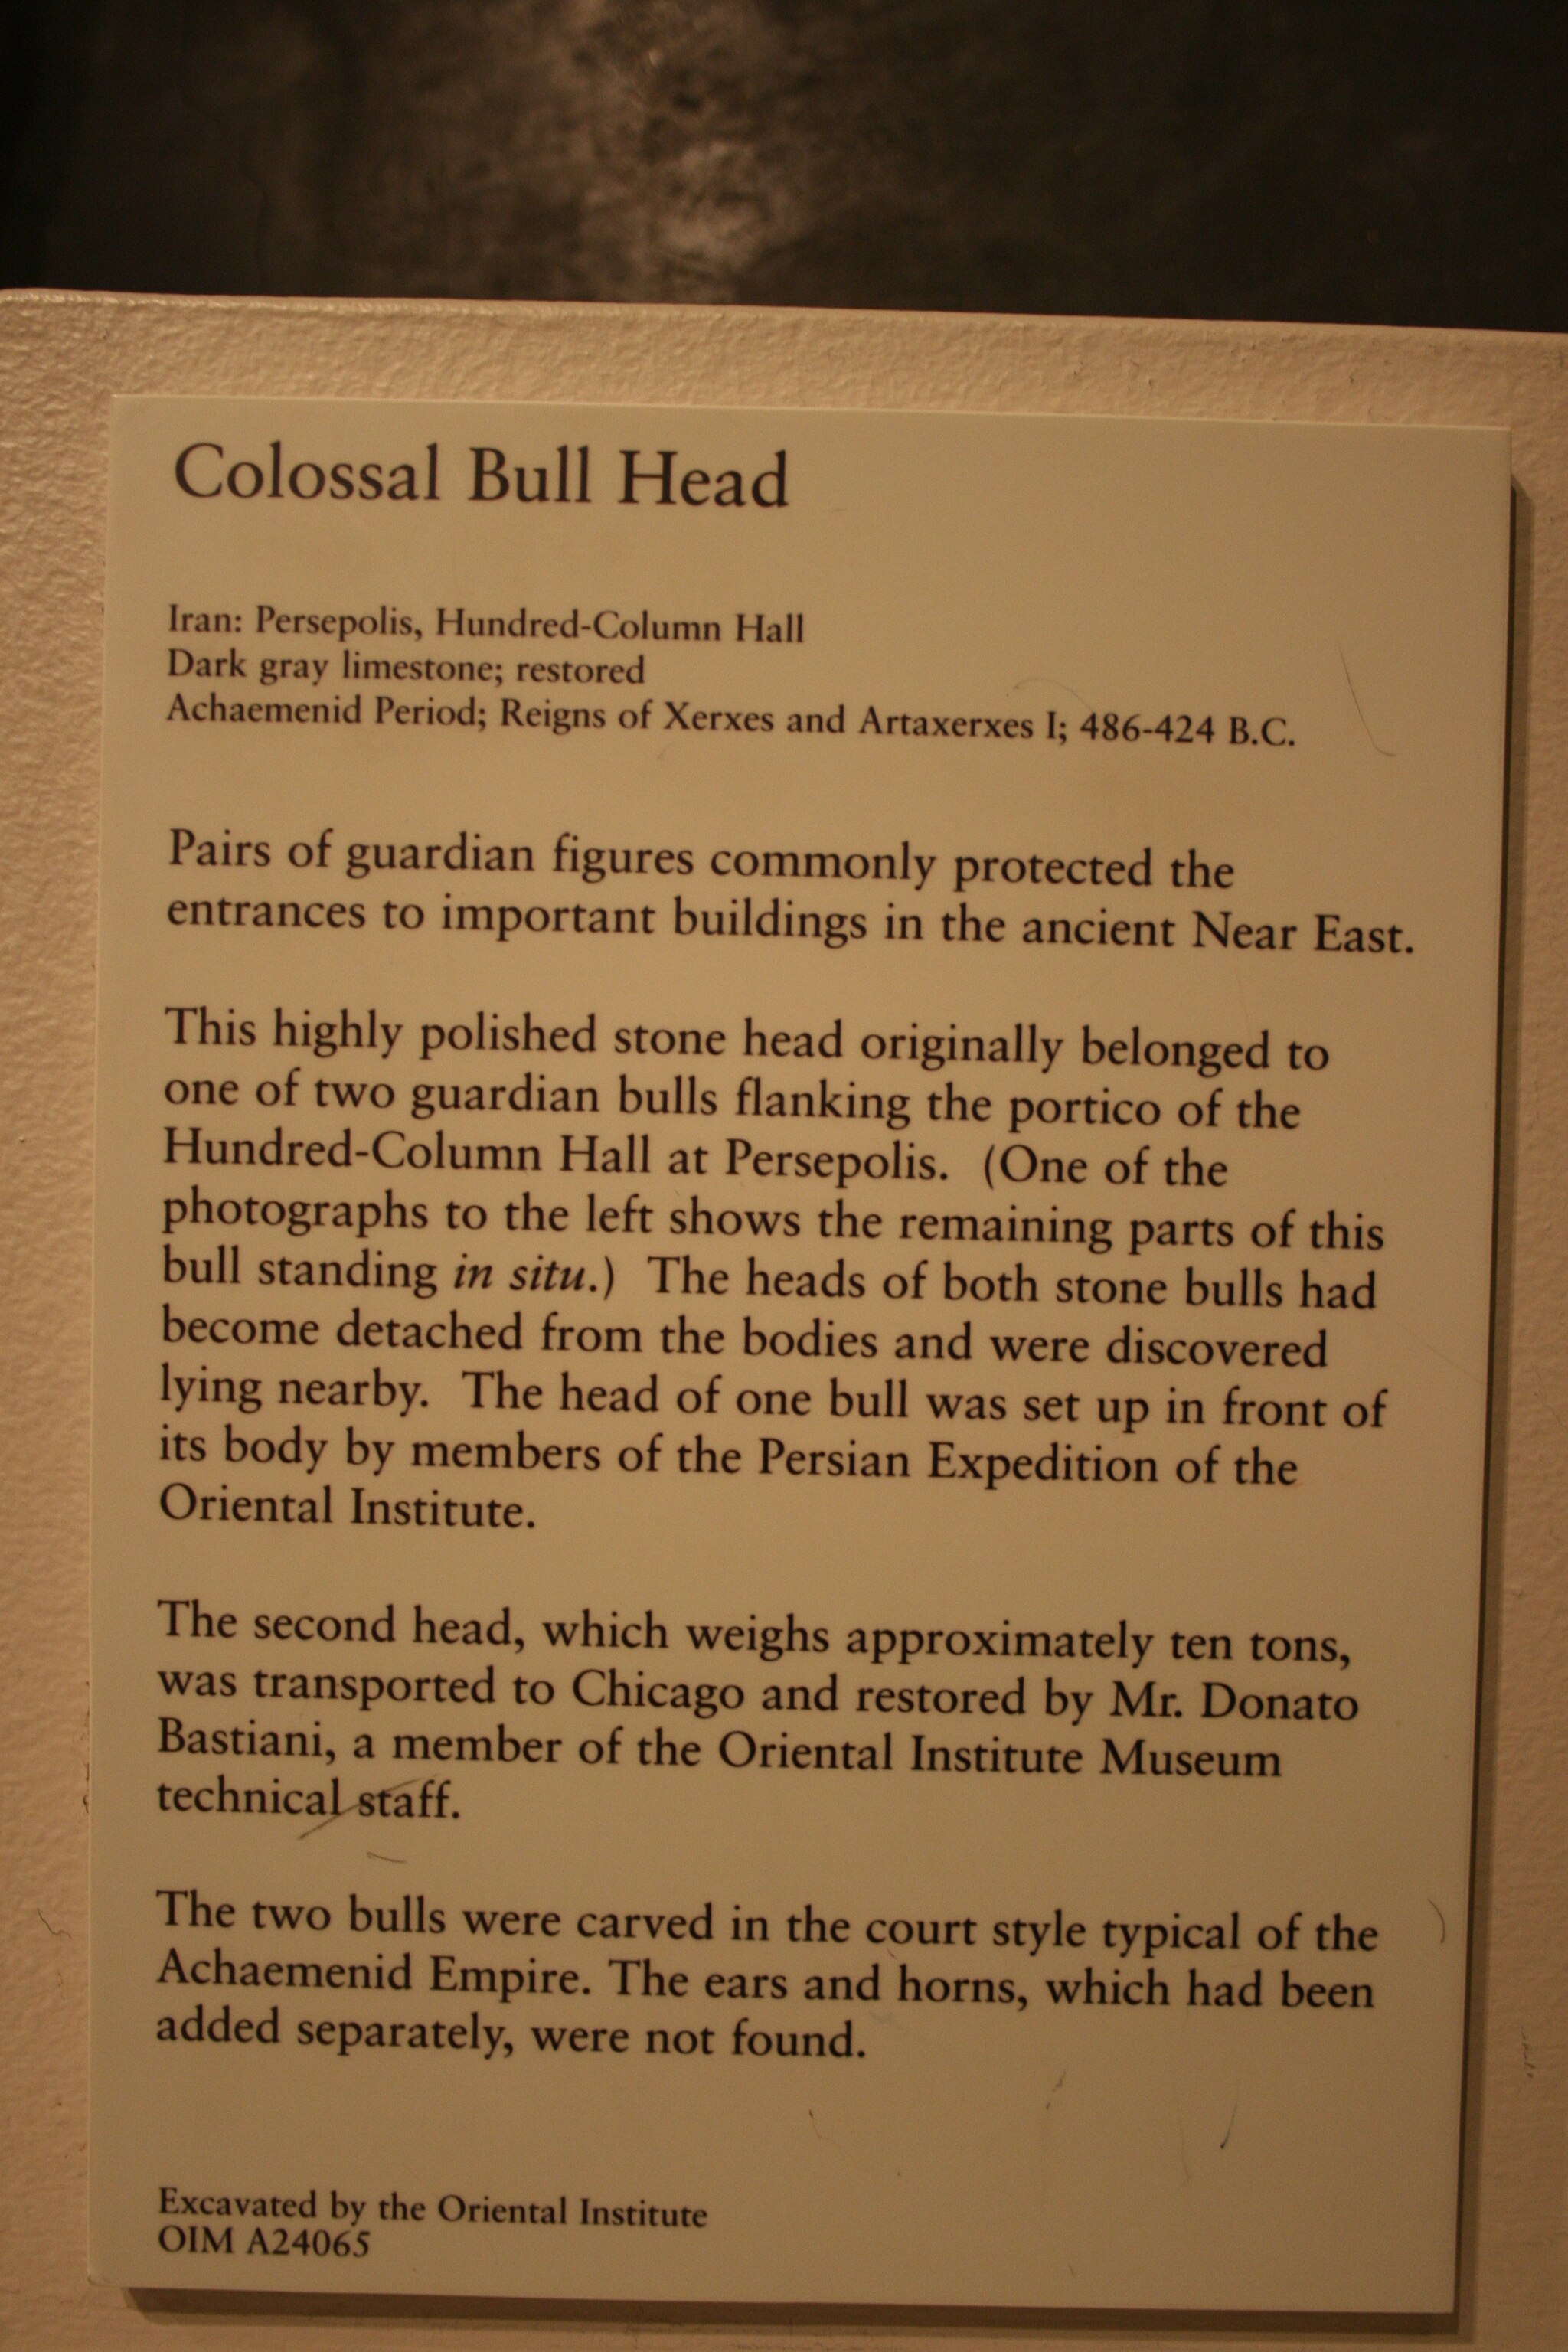
Title: Colossal Bull Head (10466283946)
Description: Oriental Institute, Chicago. Complete indexed photo collection at WorldHistoryPics.com
Date: 2007-07-25 02:18
Categories: Taken with Canon EOS 400D, CC-Zero, Photographs by Gary Lee Todd, Files with coordinates missing SDC location of creation, Flickr images reviewed by FlickreviewR 2, Files uploaded by Orizan, Achaemenid art from Persepolis, Oriental Institute Museum